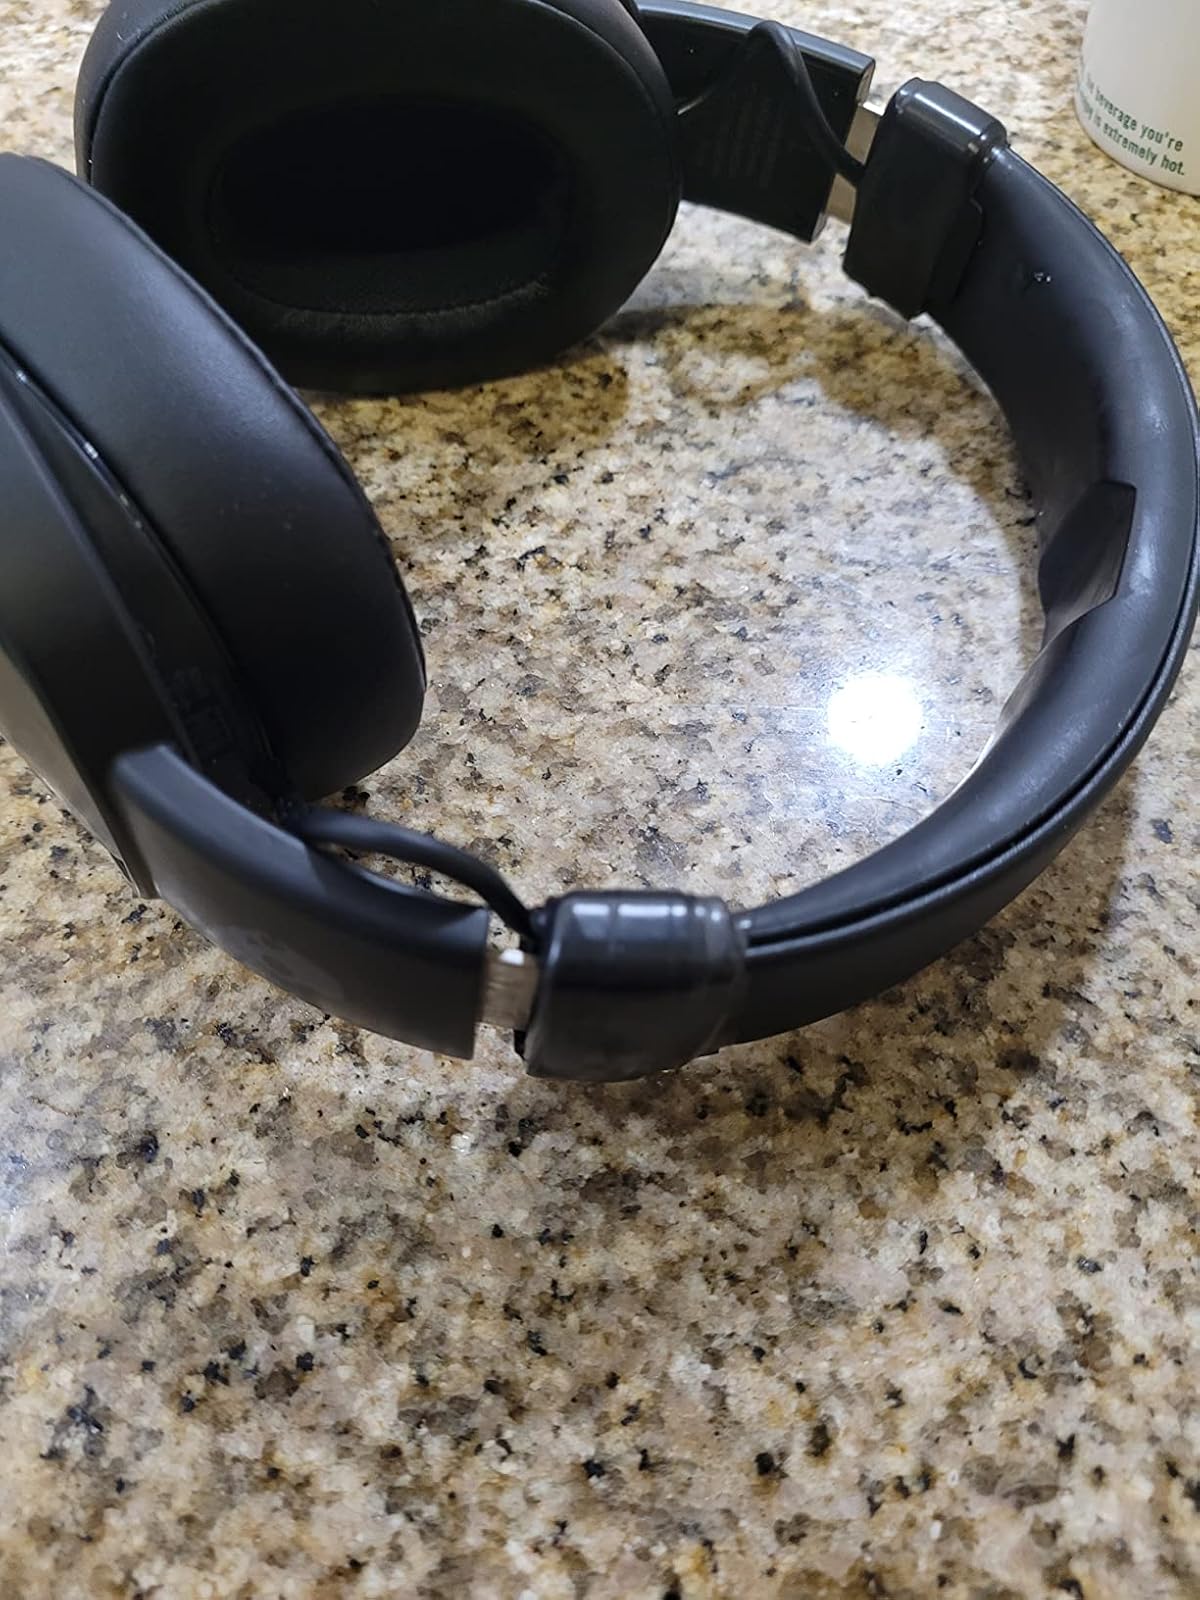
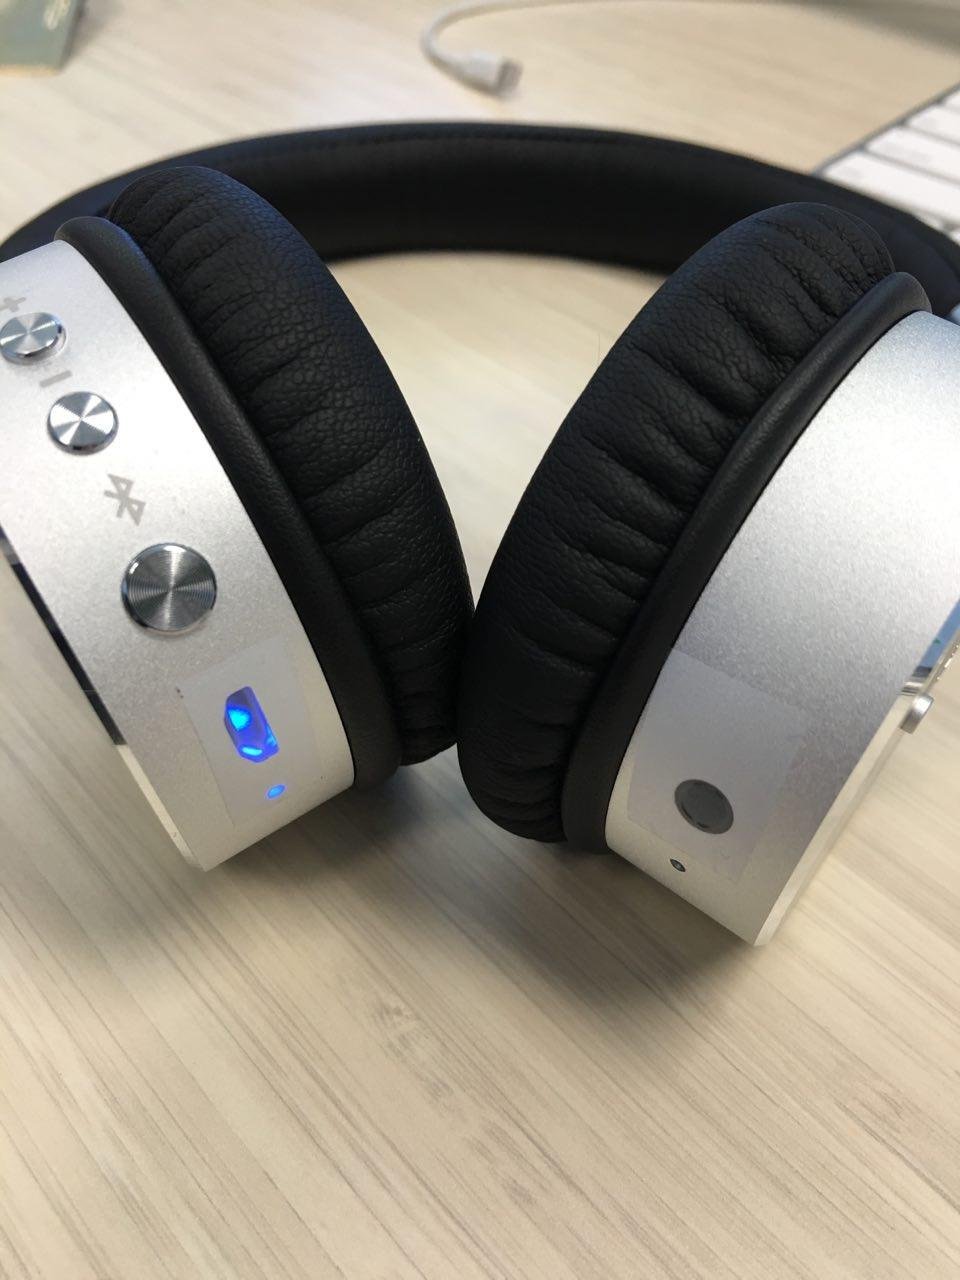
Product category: headphones
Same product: no